2006 United States House of Representatives elections in Arizona

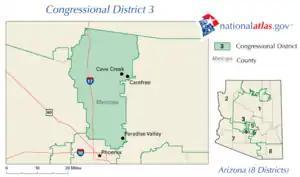

The heavily conservative and gerrymandered District 2, which owed its strange shape to the decision to not have Hopi and Navajo Native Americans represented by the same congressman due to historic tensions between them, had been represented by Republican Trent Franks since his initial election in 2002. Franks had been re-elected comfortably in the intervening years due to the conservative nature of the Phoenix suburbs that the district pulled from.